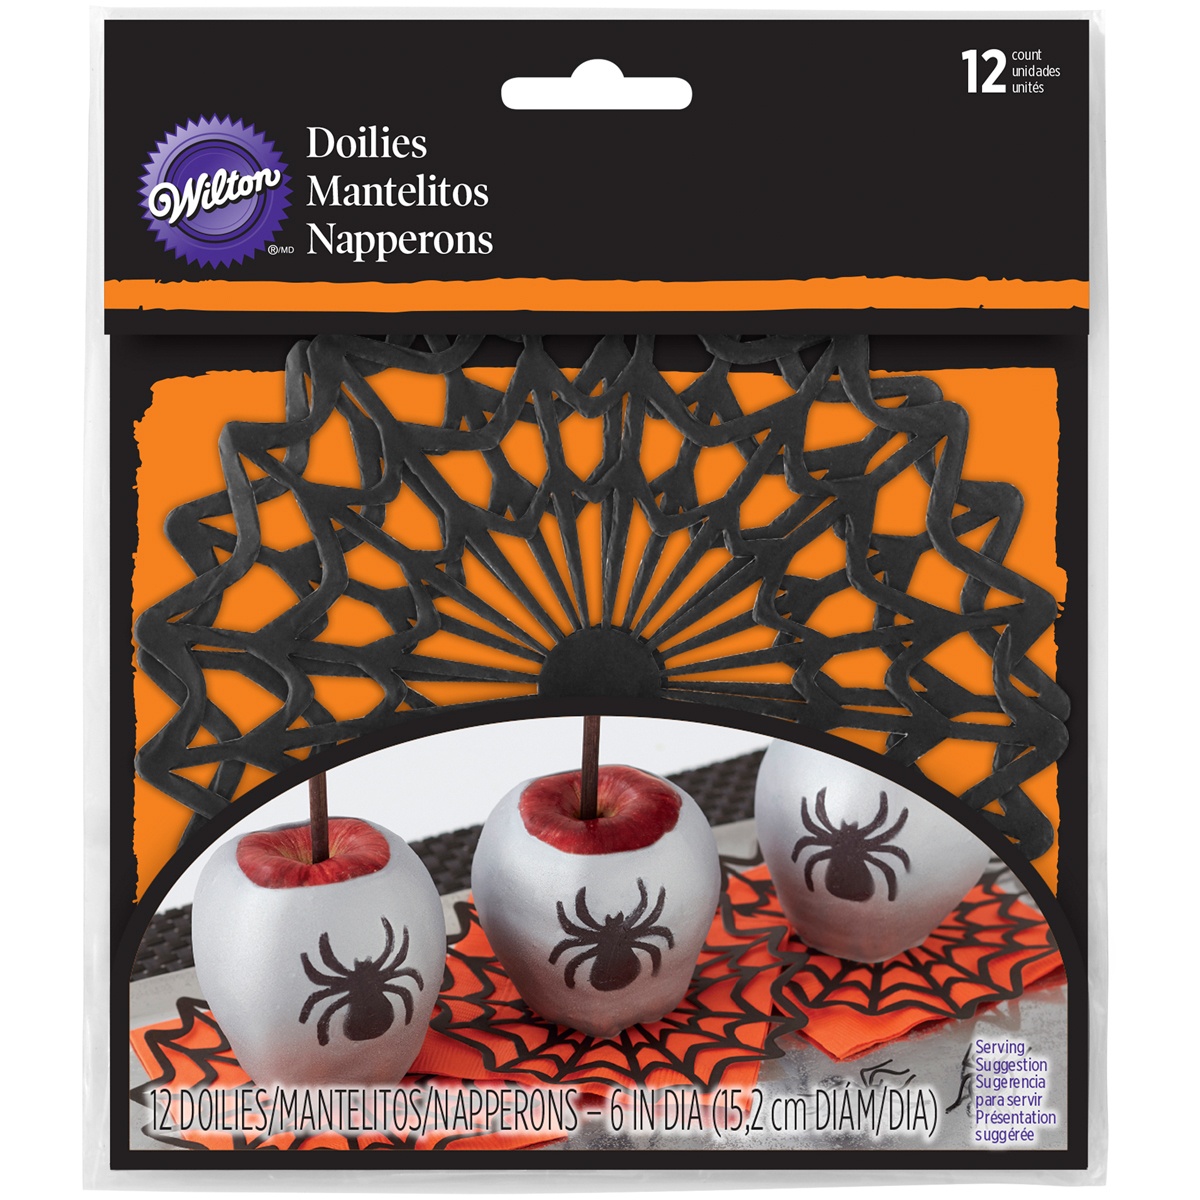
Doilies 6" 12/Pkg
Spider web doilies are a quick and easy way to display your decorated treats. Also perfect for creating a Halloween table runner. This package contains 12 6 inch doilies. Imported.
Brand: Wilton
Category: Home & Garden > Linens & Bedding > Table Linens > Doilies